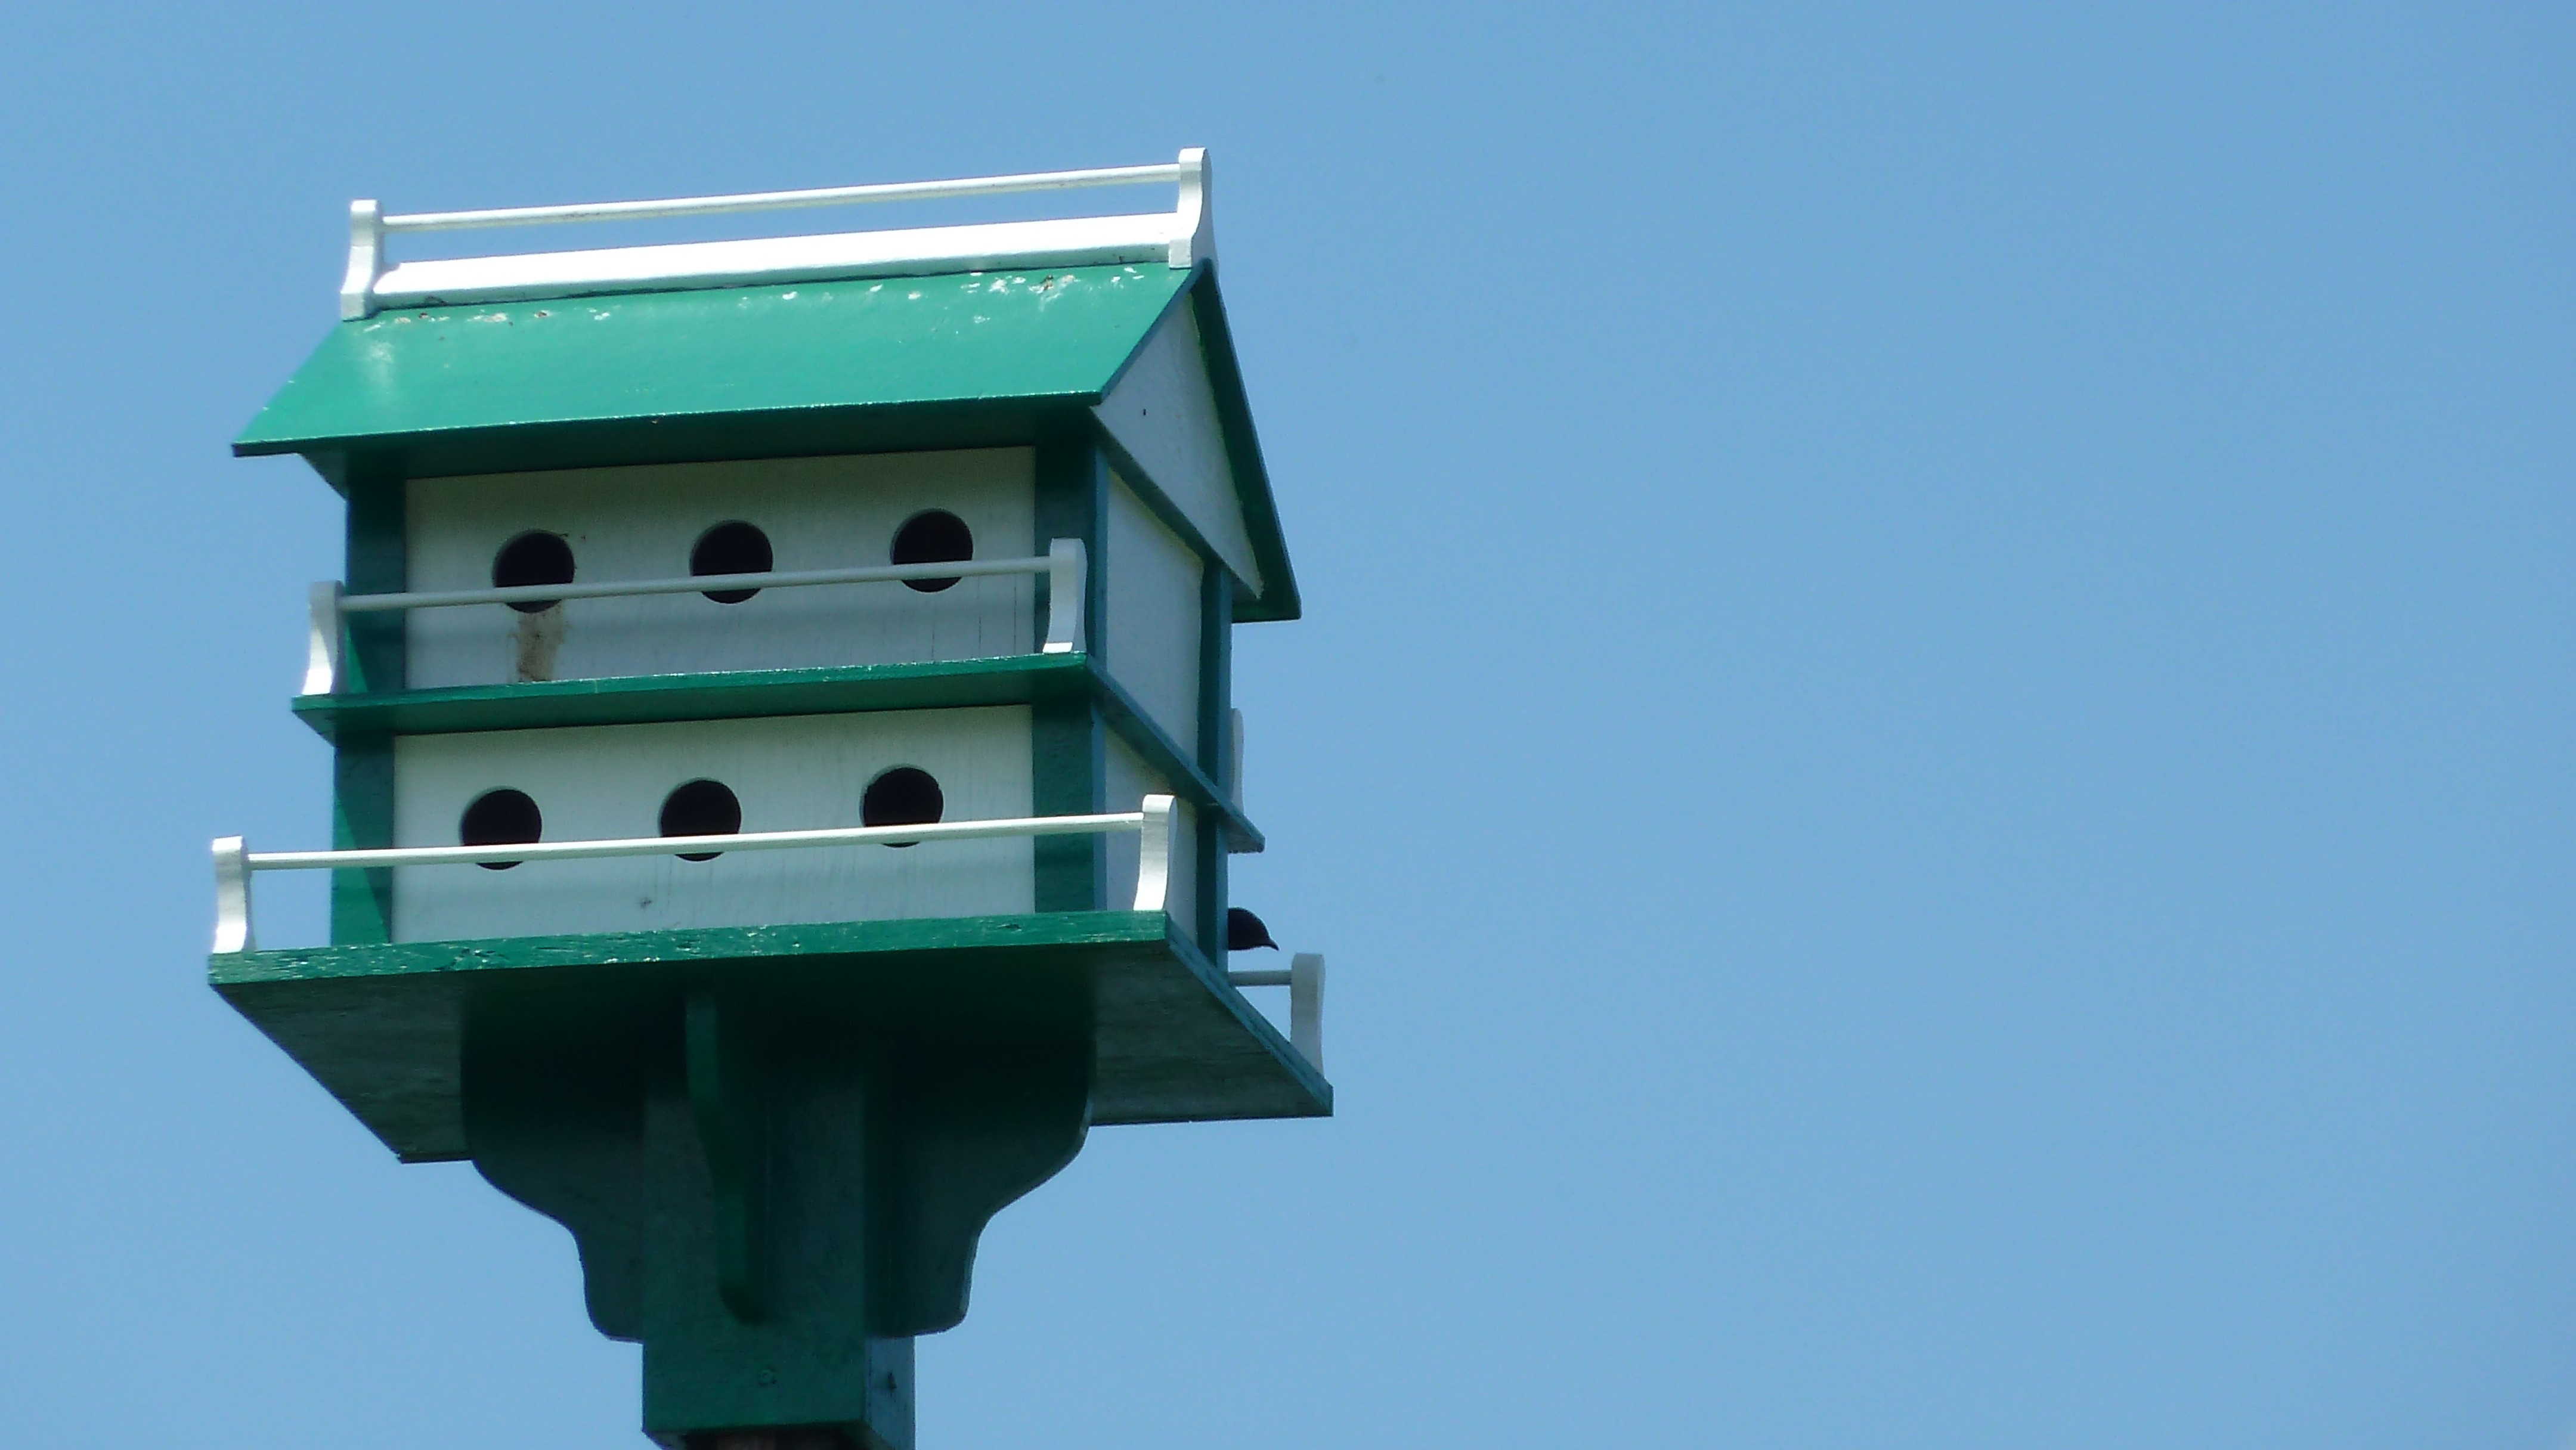
outdoor, bird, house, roof, home, rustic, wildlife, environment, decoration, tower, small, box, craft, lighting, shelter, design, wooden, seasonal, handmade, springtime, birdhouse, nesting